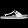
Label: Sandal